Leroy Theatre

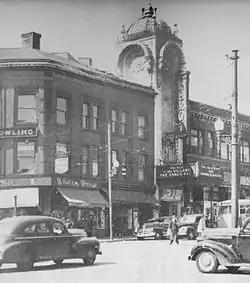

Leroy Theatre was a historic movie palace in Pawtucket, Rhode Island. It was built in 1922, listed on the National Register in 1983, and demolished in 1997.